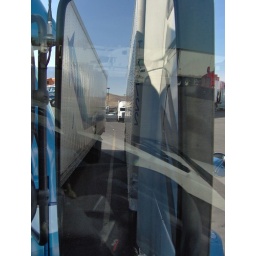
Looking in the drivers mirror parked at a truck stop.